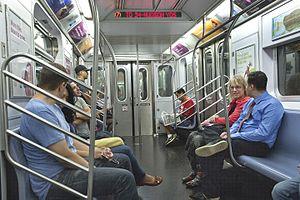
L'infrastructure des transports de la ville de New York est l'une des plus complexes des États-Unis, toutes agglomérations confondues. En la matière, la mégapole détient en effet des records: depuis le métro le plus étendu du monde pour ce qui est du kilométrage de voies, jusqu'au pont suspendu le plus long d'Amérique du Nord, en passant par son emblématique réseau de taxis jaunes, ses 112 000 cyclistes quotidiens, le tout premier tunnel à ventilation de l'histoire des transports ferroviaires et ses nouveaux terminaux d'aéroport dans lesquels ont été investis plusieurs milliards de dollars, New York est une ville de la démesure et de l'excellence en ce qui concerne les transports. Plus que toute autre ville américaine, New York a toujours joué un rôle pionnier dans ce domaine, comme en témoigne par exemple l'adoption du téléphérique qui permet de relier Roosevelt Island à Manhattan en moins de cinq minutes. Outre les défis liés à la taille et à la diversité de son infrastructure, le système de transport de la ville doit en permanence faire face aux défis engendrés par les incontournables questions d'embouteillages, de fiabilité et de budget qui se posent de manière récurrente.